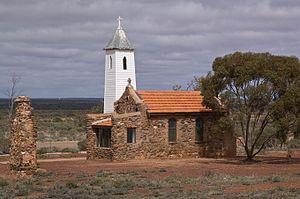
John Hawes, né le 7 septembre 1876 à Richmond et mort le 26 juin 1956 à Miami, est un architecte et prêtre anglican britannique, converti au catholicisme en 1911, puis ordonné prêtre catholique en 1915. Il est principalement connu pour la réalisation d'églises en Angleterre, en Australie-Occidentale et aux Bahamas, où il se retira ensuite comme ermite, sous le nom de 'père Jérôme'.